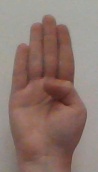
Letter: kaaf